International WorkStar

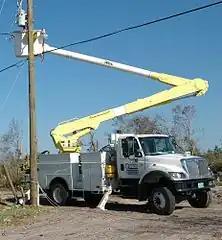
Utility boom truck

Railroad maintenance. Railroad equipment is very heavy, and the track needs maintenance its whole length, no matter how remote. The WorkStar's chassis can be ordered to mount road-rail pilot wheels, which let the truck run directly on the tracks. Racks can be mounted outside and above the cab so the truck can self-load and unload sections of rail onto them. The crew-cab is often used, and the truck also carries a large amount of tools and equipment.